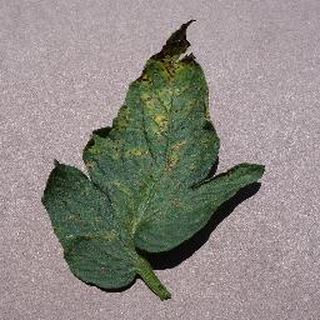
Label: tomato_septoria_leaf_spot